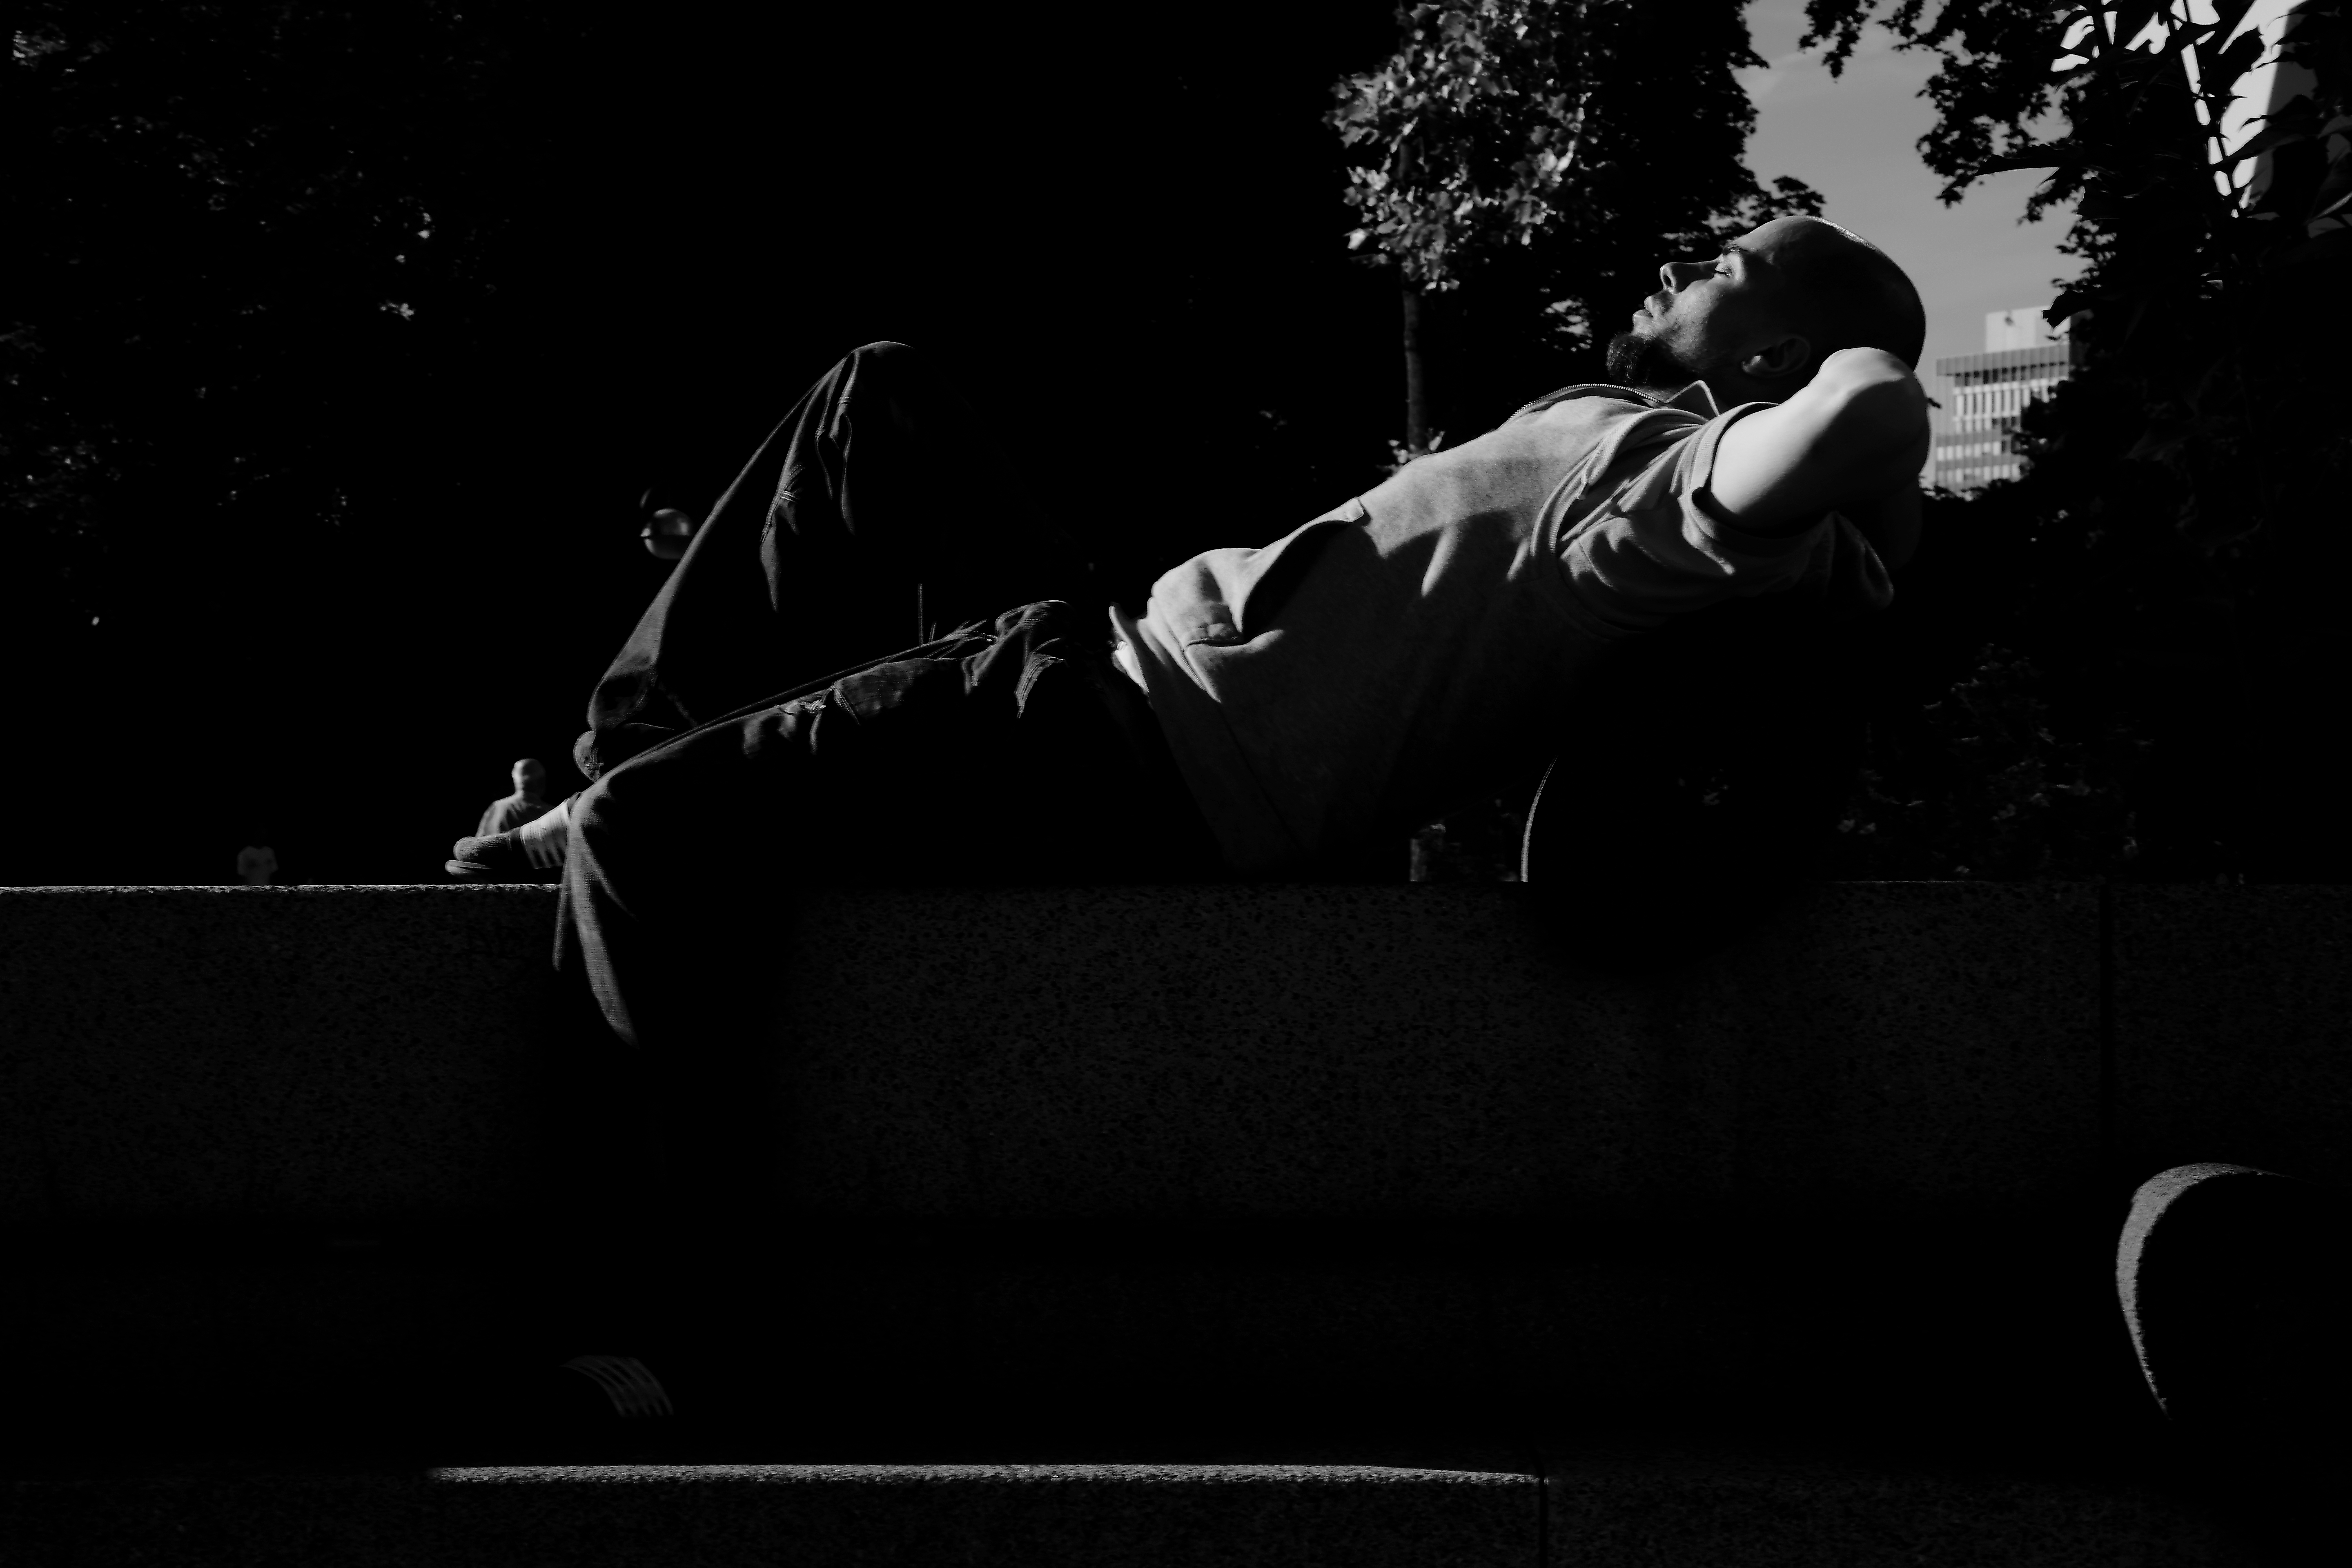
person, light, black and white, people, sun, street, photography, town, city, urban, europe, darkness, black, monochrome, streetphotography, bw, blackandwhite, blackwhite, sunny, candid, sleep, moments, stadt, europa, germany, deutschland, alemania, allemagne, strasse, sw, schwarzweiss, deutsch, schwarzweis, image, german, streetscene, snap, afternoon, moment, frankfurtmain, frankfurtammain, frankfurtam, frankfurtamain, francfort, germania, hesse, hassia, hessen, einfarbig, leute, strasenszene, strassenszene, mensch, menschen, persons, personen, strassenfotografie, stdtisch, strase, unposed, ungestellt, frankfurt, schlaf, nachmittag, monochrome photography, album cover, film noir, computer wallpaper